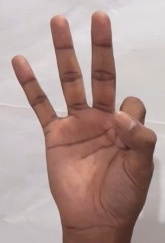
ASL sign: 9